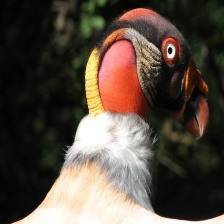
Species: KING VULTURE
Scientific name: SARCORAMPHUS PAPA
ImageNet parent category: vulture